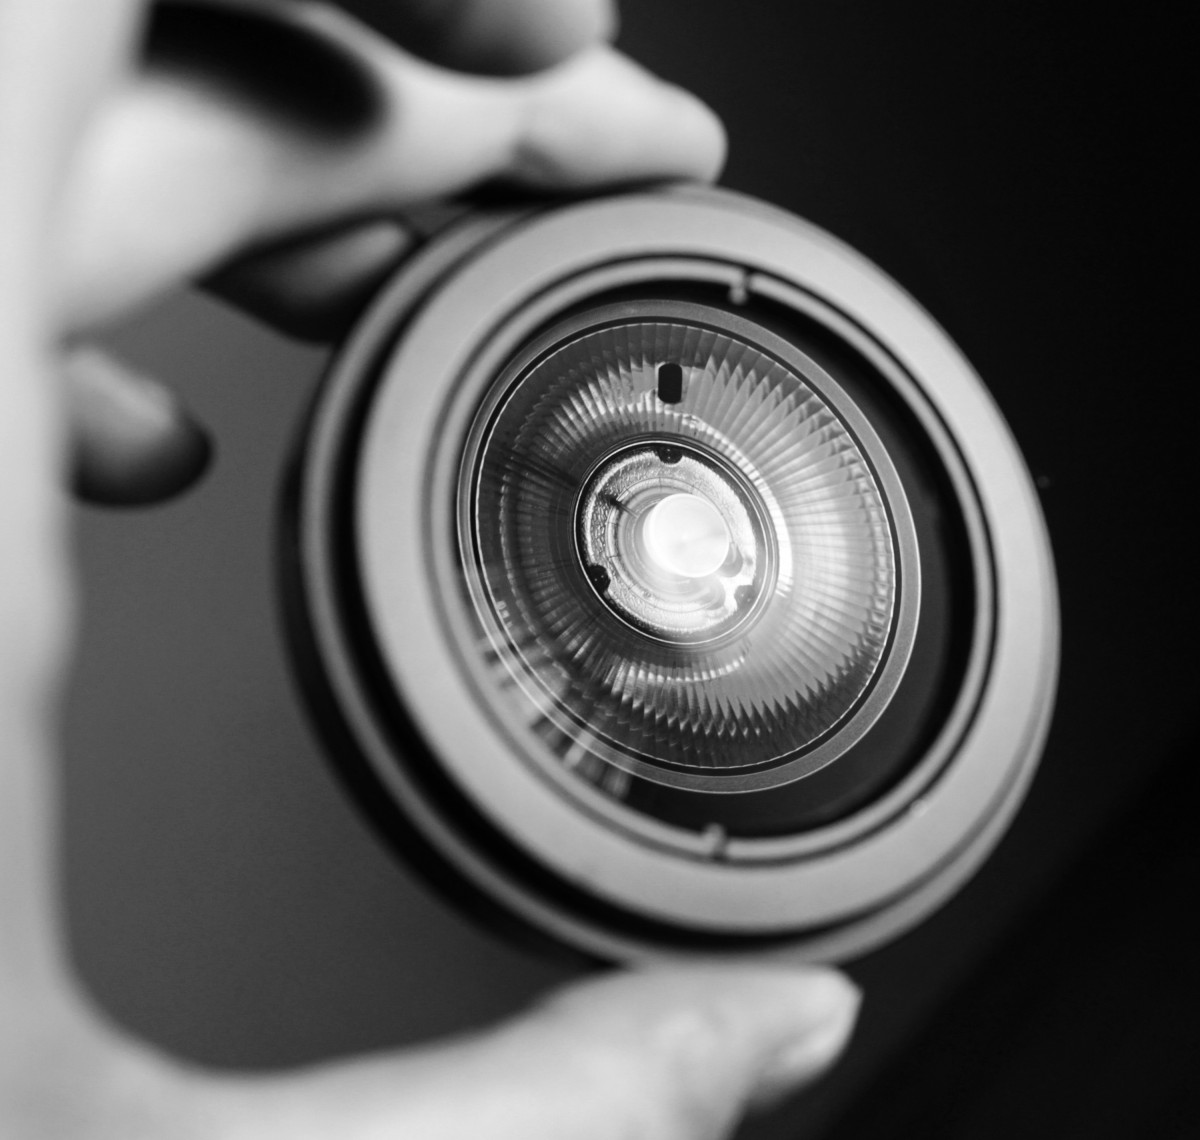
Tags: black and white, wheel, eye, camera lens, monochrome photography